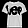
Label: T - shirt / top